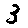
Label: 3